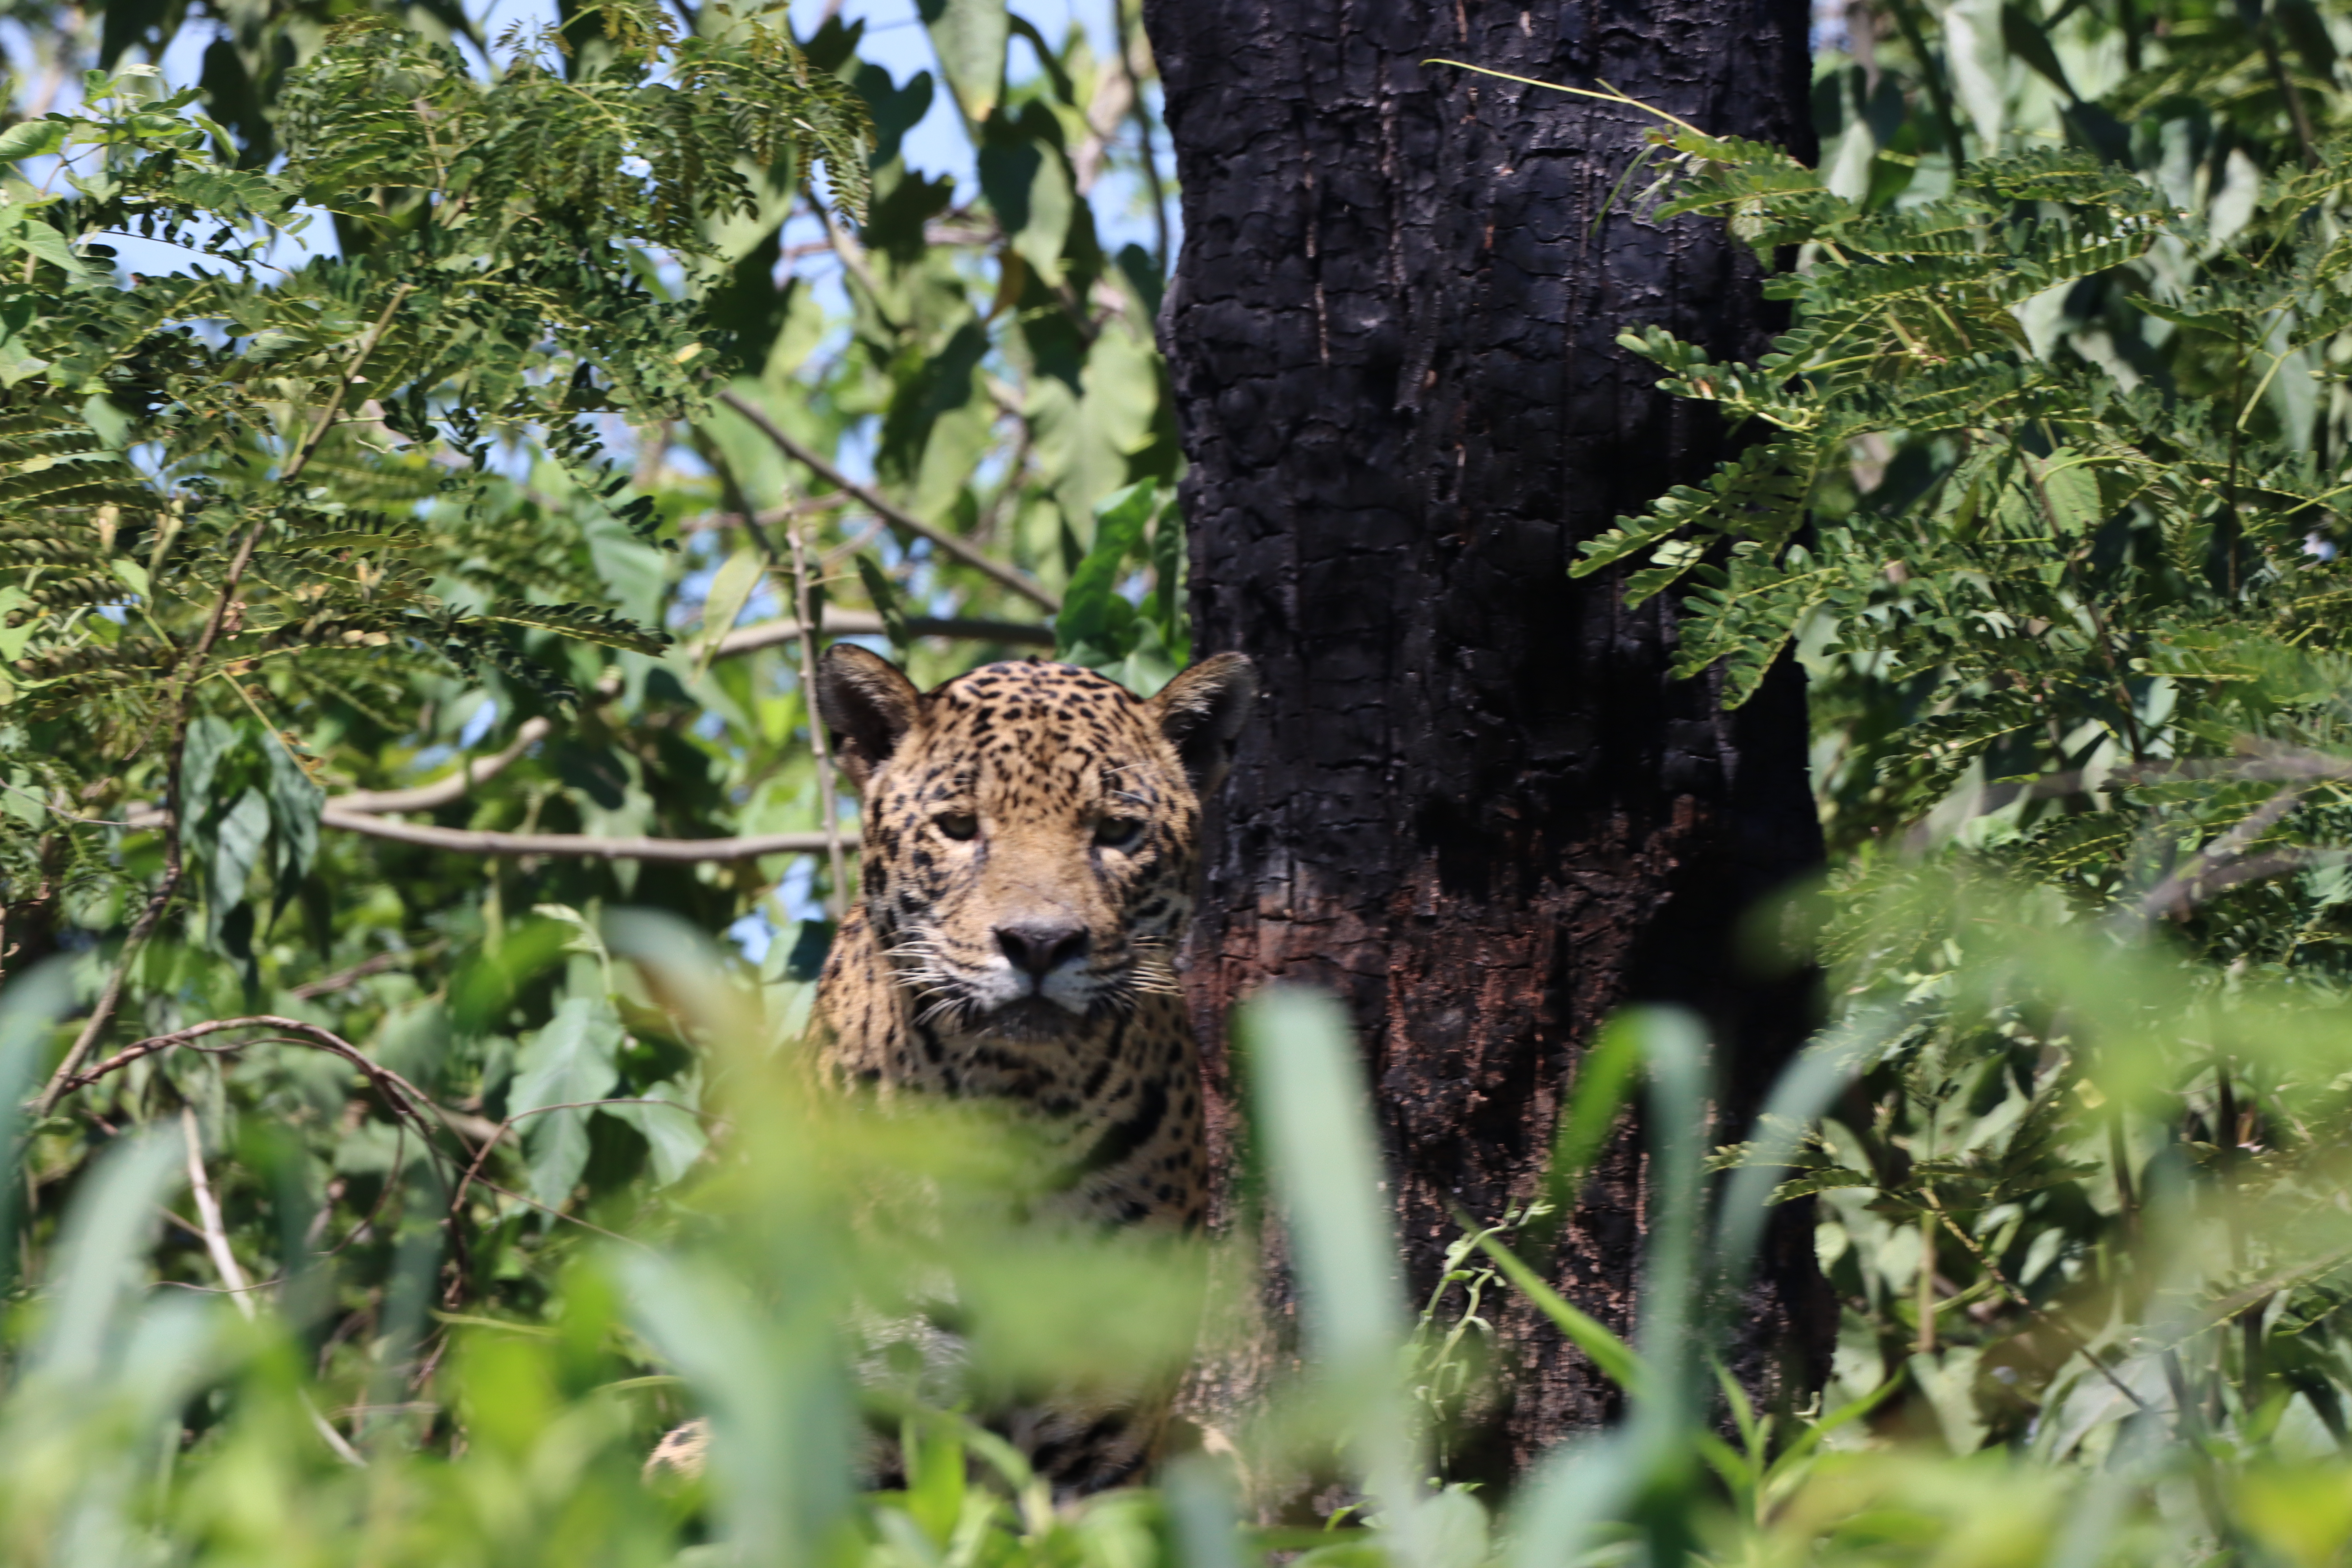
Jaguar: Saseka